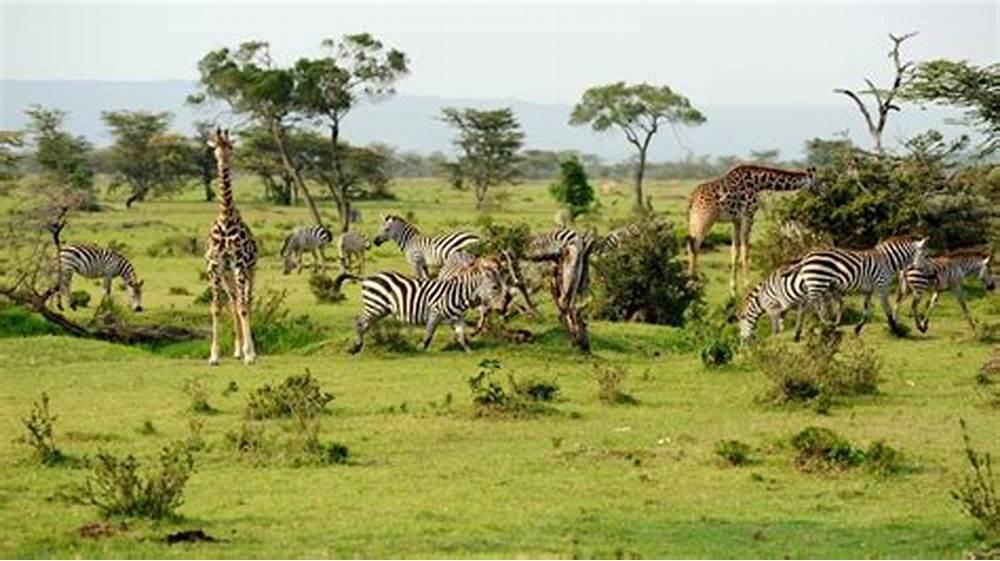
Kilimo cha kuzalisha mbegu bora kinaendelea kwa ustadi kupitia shamba kubwa lililopandwa mimea ya mahindi. Kila mche ukiwa na nafasi yakutosha kwa ajili ya kukuwa vizuri. Miche hii imepandwa kwenye udongo mweusi wenye rutuba. Mpangilio makini wa shamba hili, unadhihirisha  dhamira ya kupata mbegu ya hali ya juu kwa matumizi ya msimu ujao wa kilimo.